Kelvin Benjamin

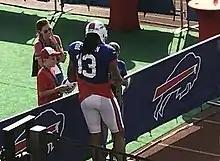
Benjamin signing an autograph at Bills training camp in August 2018

On October 31, 2017, the Panthers traded Benjamin to the Buffalo Bills for a 2018 third-round draft pick (later used to select Rashaan Gaulden) and the seventh round draft pick that was previously acquired from the Los Angeles Chargers (used on Andre Smith). Benjamin suffered a torn meniscus in the right knee against the Chargers. The injury sidelined Benjamin for two weeks. Upon returning against the Indianapolis Colts, Benjamin scored his first touchdown with the Bills, an 8-yard pass from Nathan Peterman. However, he tweaked his injured knee in the third quarter and left the game afterwards. Against the New England Patriots in Week 16, Benjamin had a touchdown catch overturned due to a controversial ruling. He finished the game with five receptions for 70 yards, but the Bills wound up losing 37-16. He finished the 2017 season with 48 receptions for 692 receiving yards and three receiving touchdowns.